Shiny Suit Theory

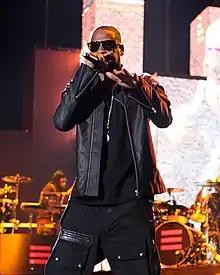
Jay-Z's (pictured) verse on "Shiny Suit Theory" was sent by email as an effort to sign Jay Electronica to Roc Nation.

At the beginning of his career, Jay Electronica would send demo tapes to American rapper Sean Combs' record label Bad Boy Records as an effort to get signed. In July 2007, Jay Electronica released his debut mixtape "". The mixtape has been described as his breakout project. After the release of the mixtape, Combs contacted Jay Electronica through video chat and then invited him to Miami the next day. Jay Electronica continued to garner an underground following with the release of his single "Exhibit C".